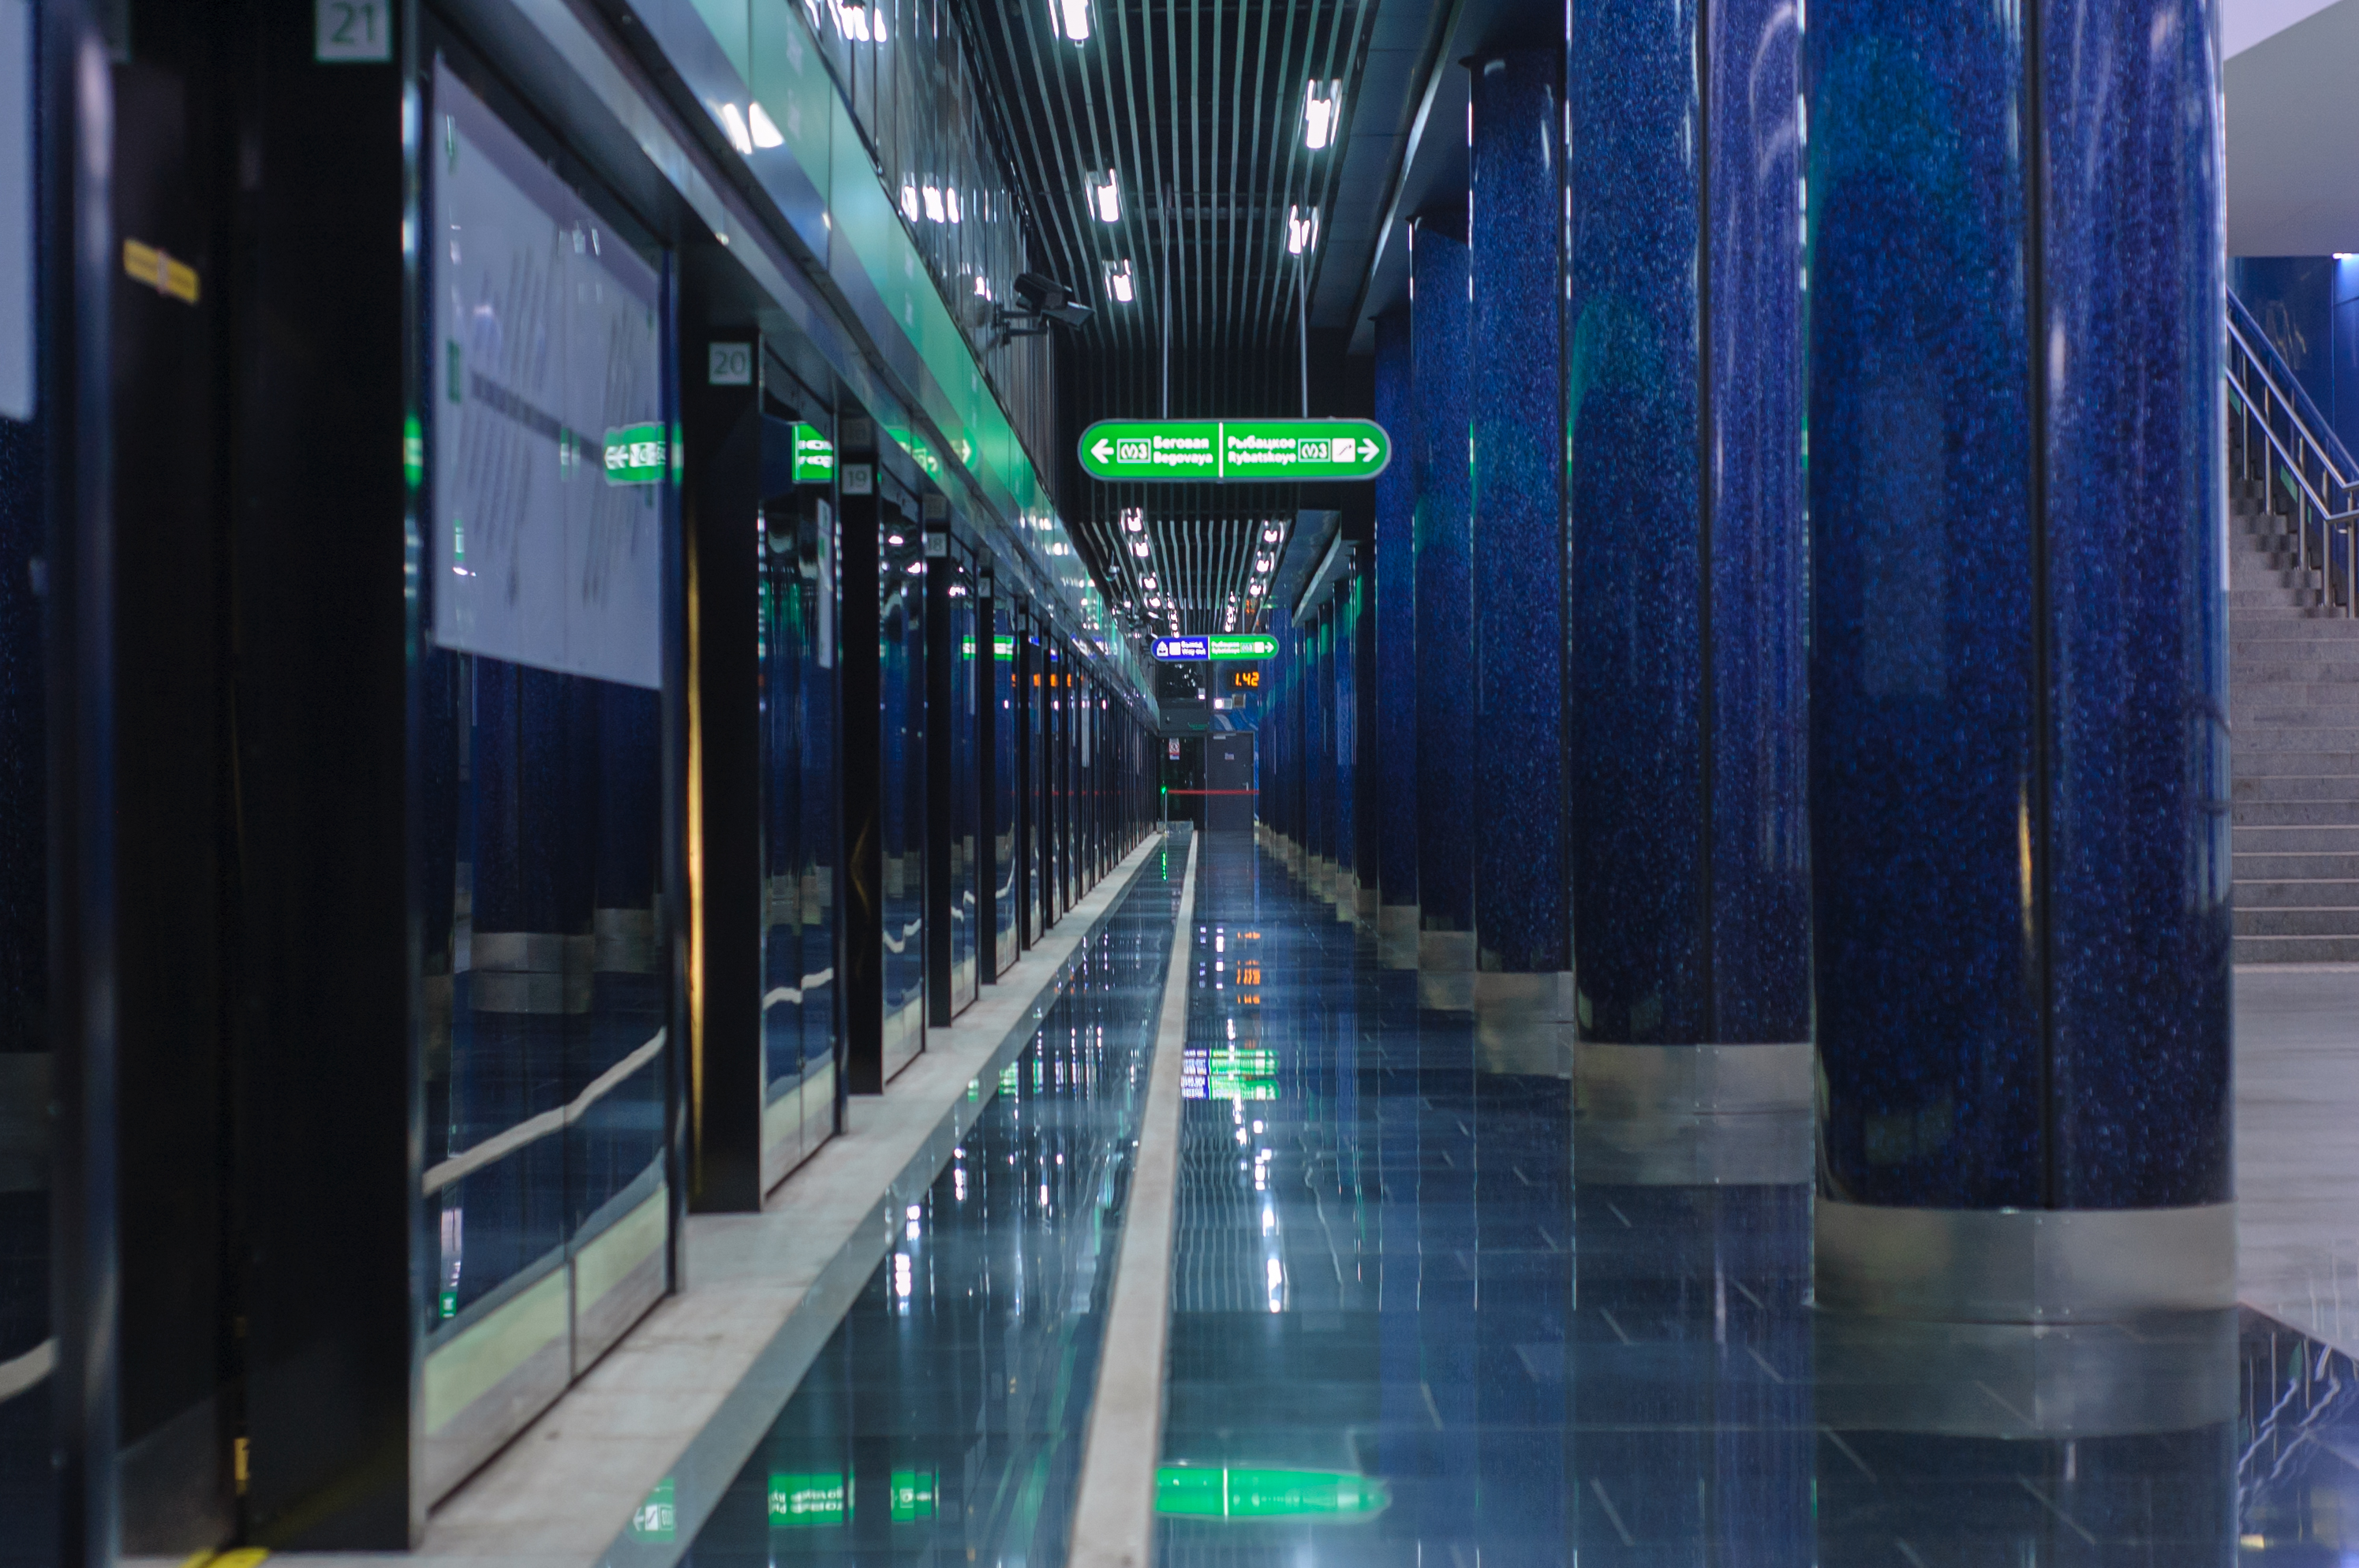
images, building, engineering, landmark, glass, metropolitan area, city, electric blue, flooring, symmetry, metropolis, commercial building, reflection, Transparent material, electricity, display device, mixed use, night, metal, tower block, headquarters, ceiling, airport terminal, transport, steel, tourist attraction, cityscape, airport, daylighting